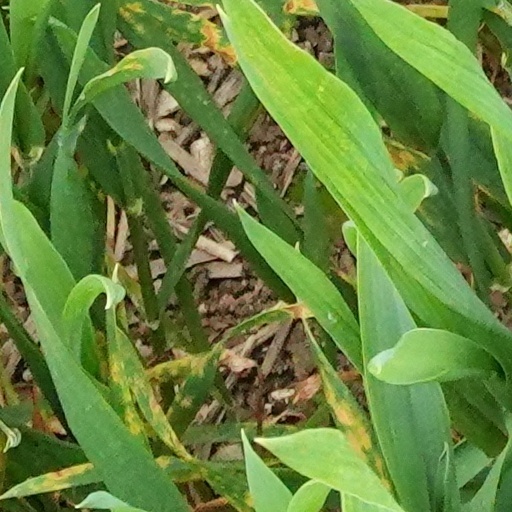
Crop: wheat